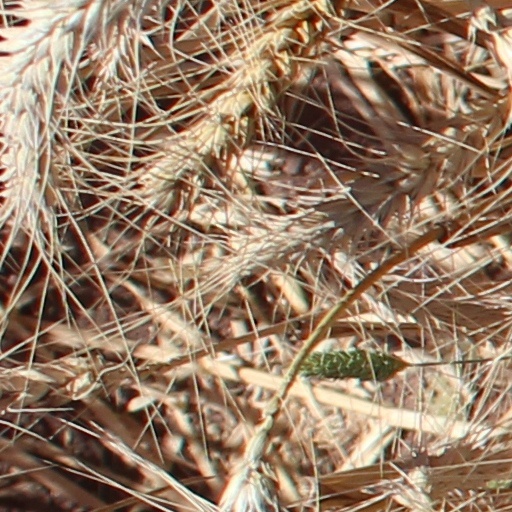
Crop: wheat